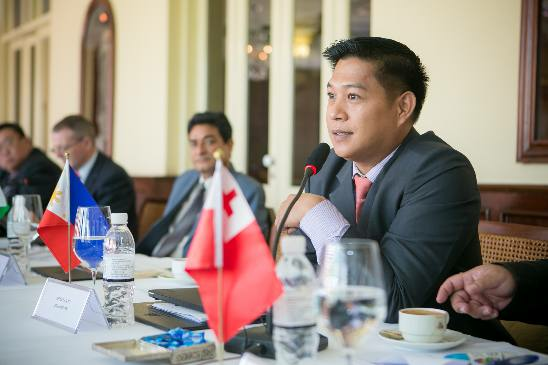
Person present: Yes